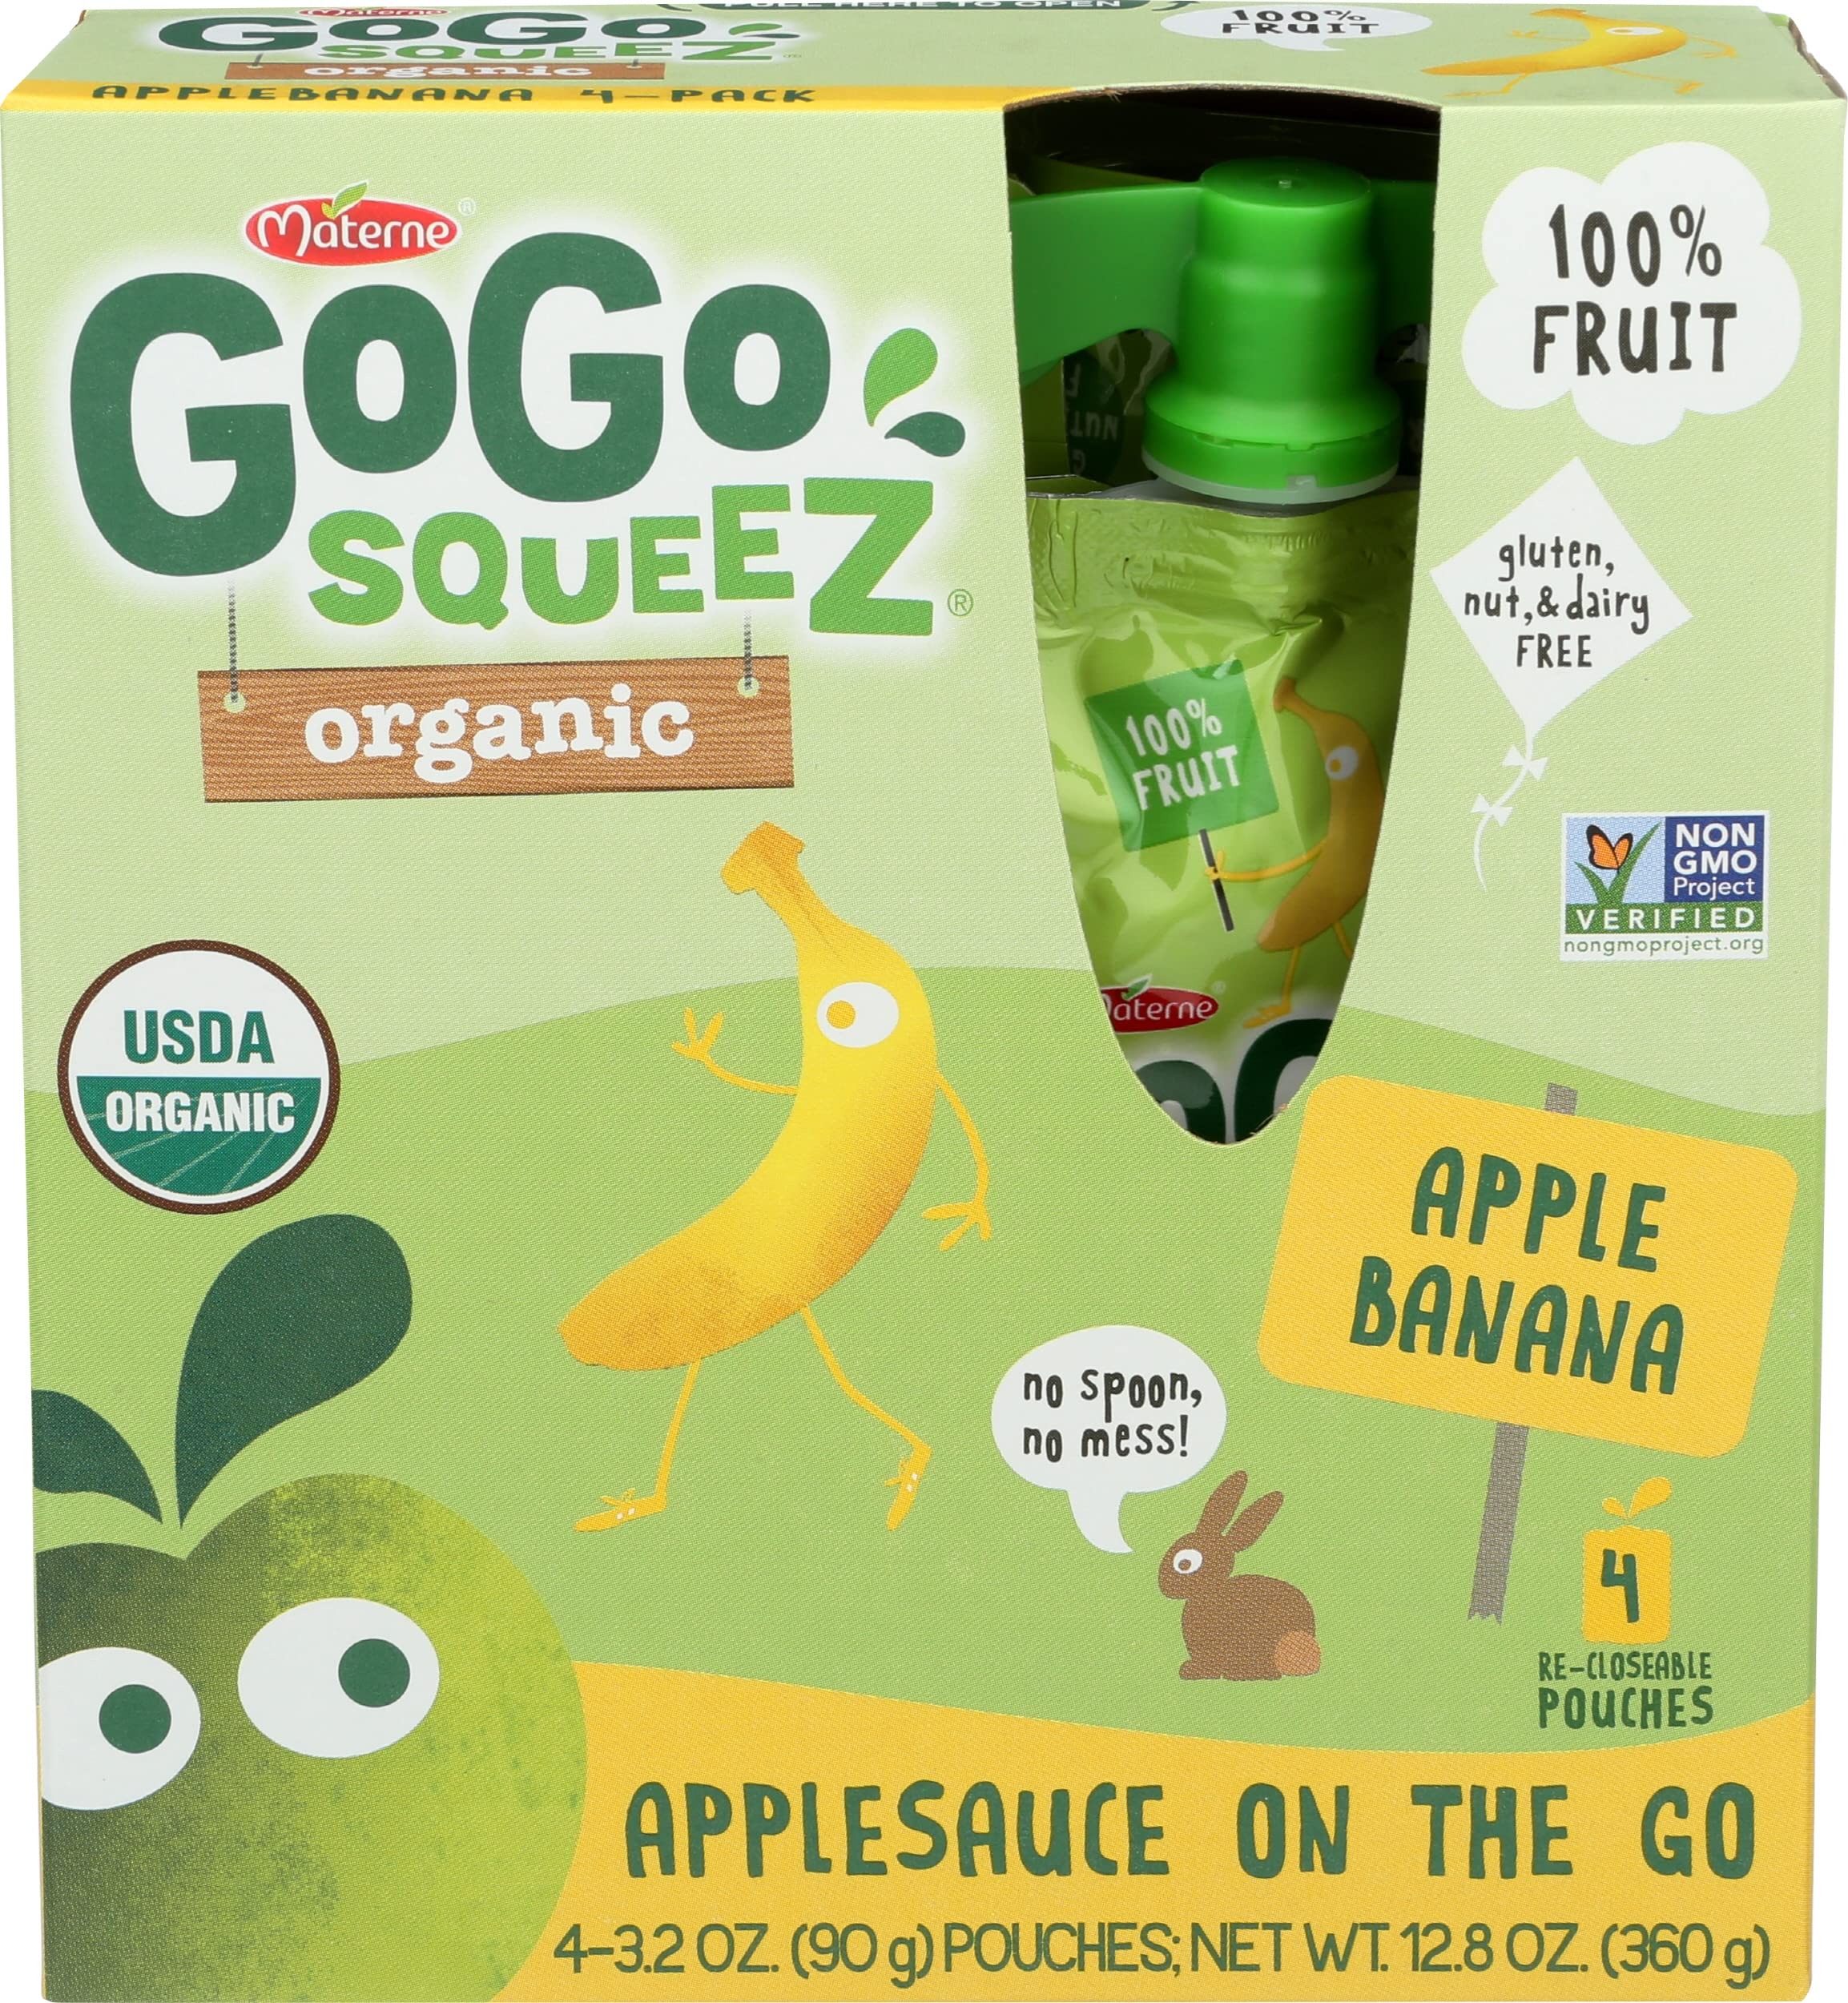
Item Name: GoGo SqueeZ Organic Apple Sauce - Apple Banana - 3.2 oz - 4 pk
Bullet Point: GoGo SqueeZ Organic Apple Sauce - Apple Banana - 3.2 oz - 4 pk
Value: 12.8
Unit: Ounce

Price: 8.86